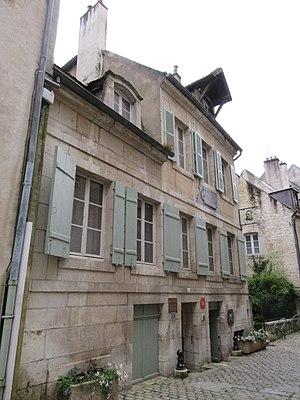
Maison natale de Louis Pasteur à Dole
La rue Pasteur est une rue pittoresque du centre historique de Dole dans le département du Jura.